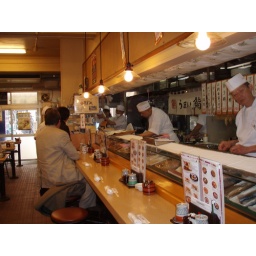
We had lunch in a Sushi bar in the fish market in Tokyo